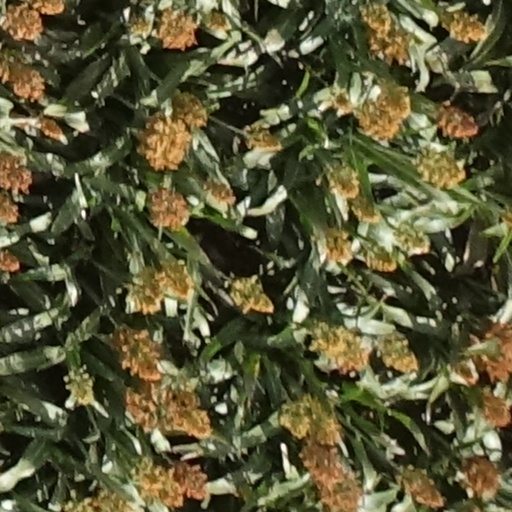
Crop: sorghum